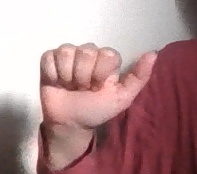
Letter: dhad